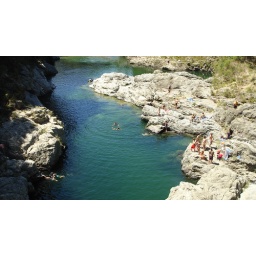
People swimming in the river